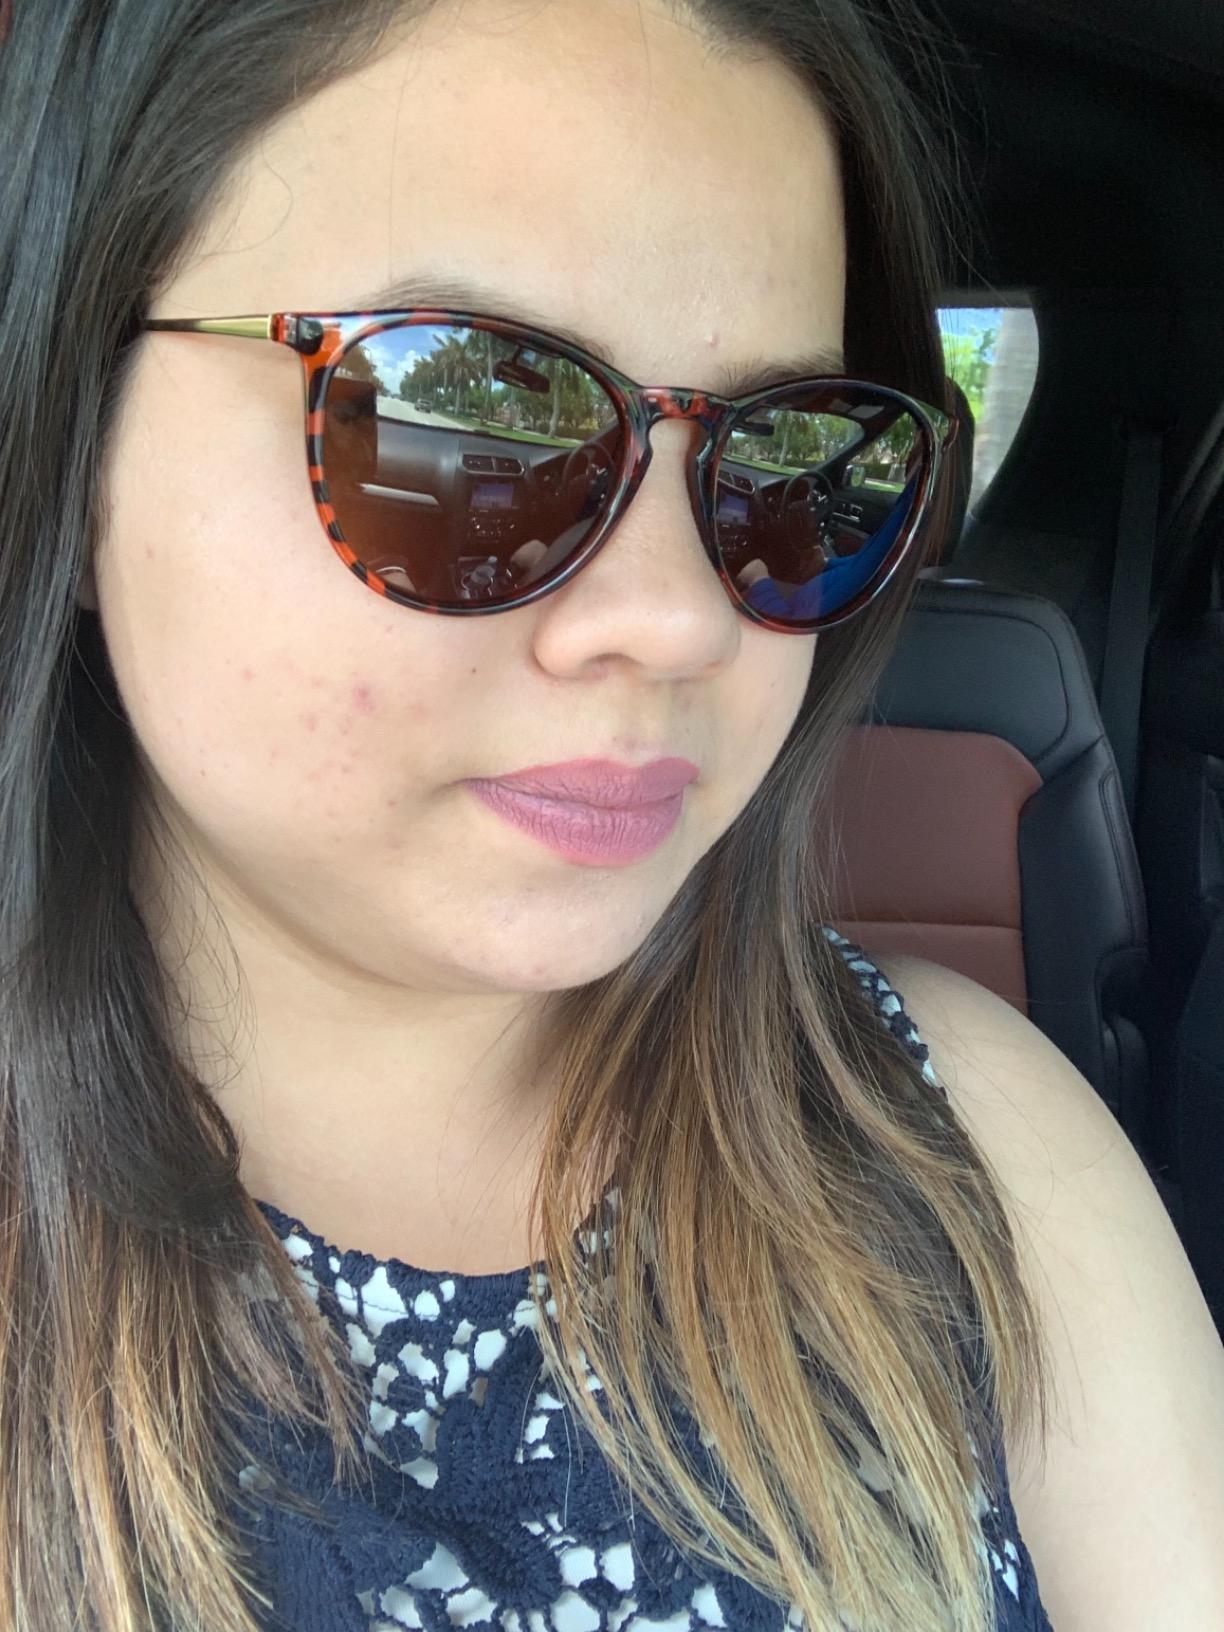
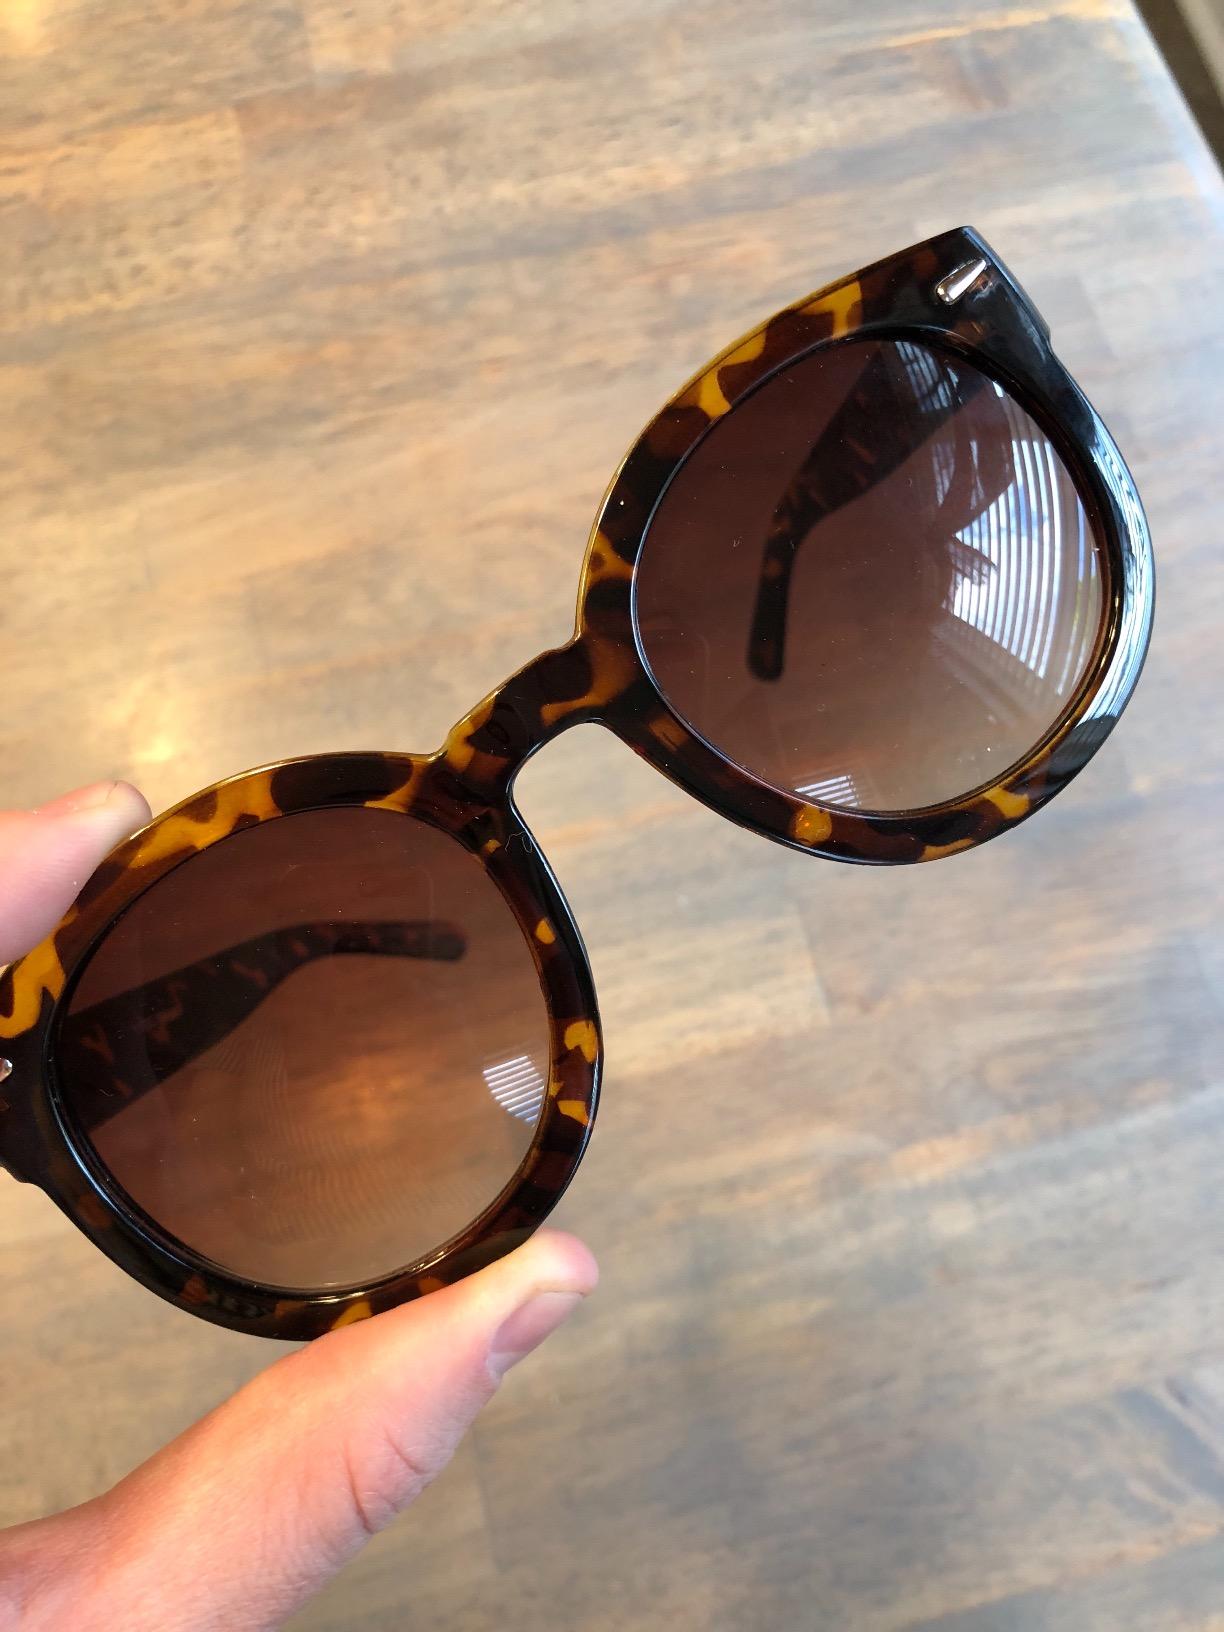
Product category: accessories_sunglasses
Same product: no